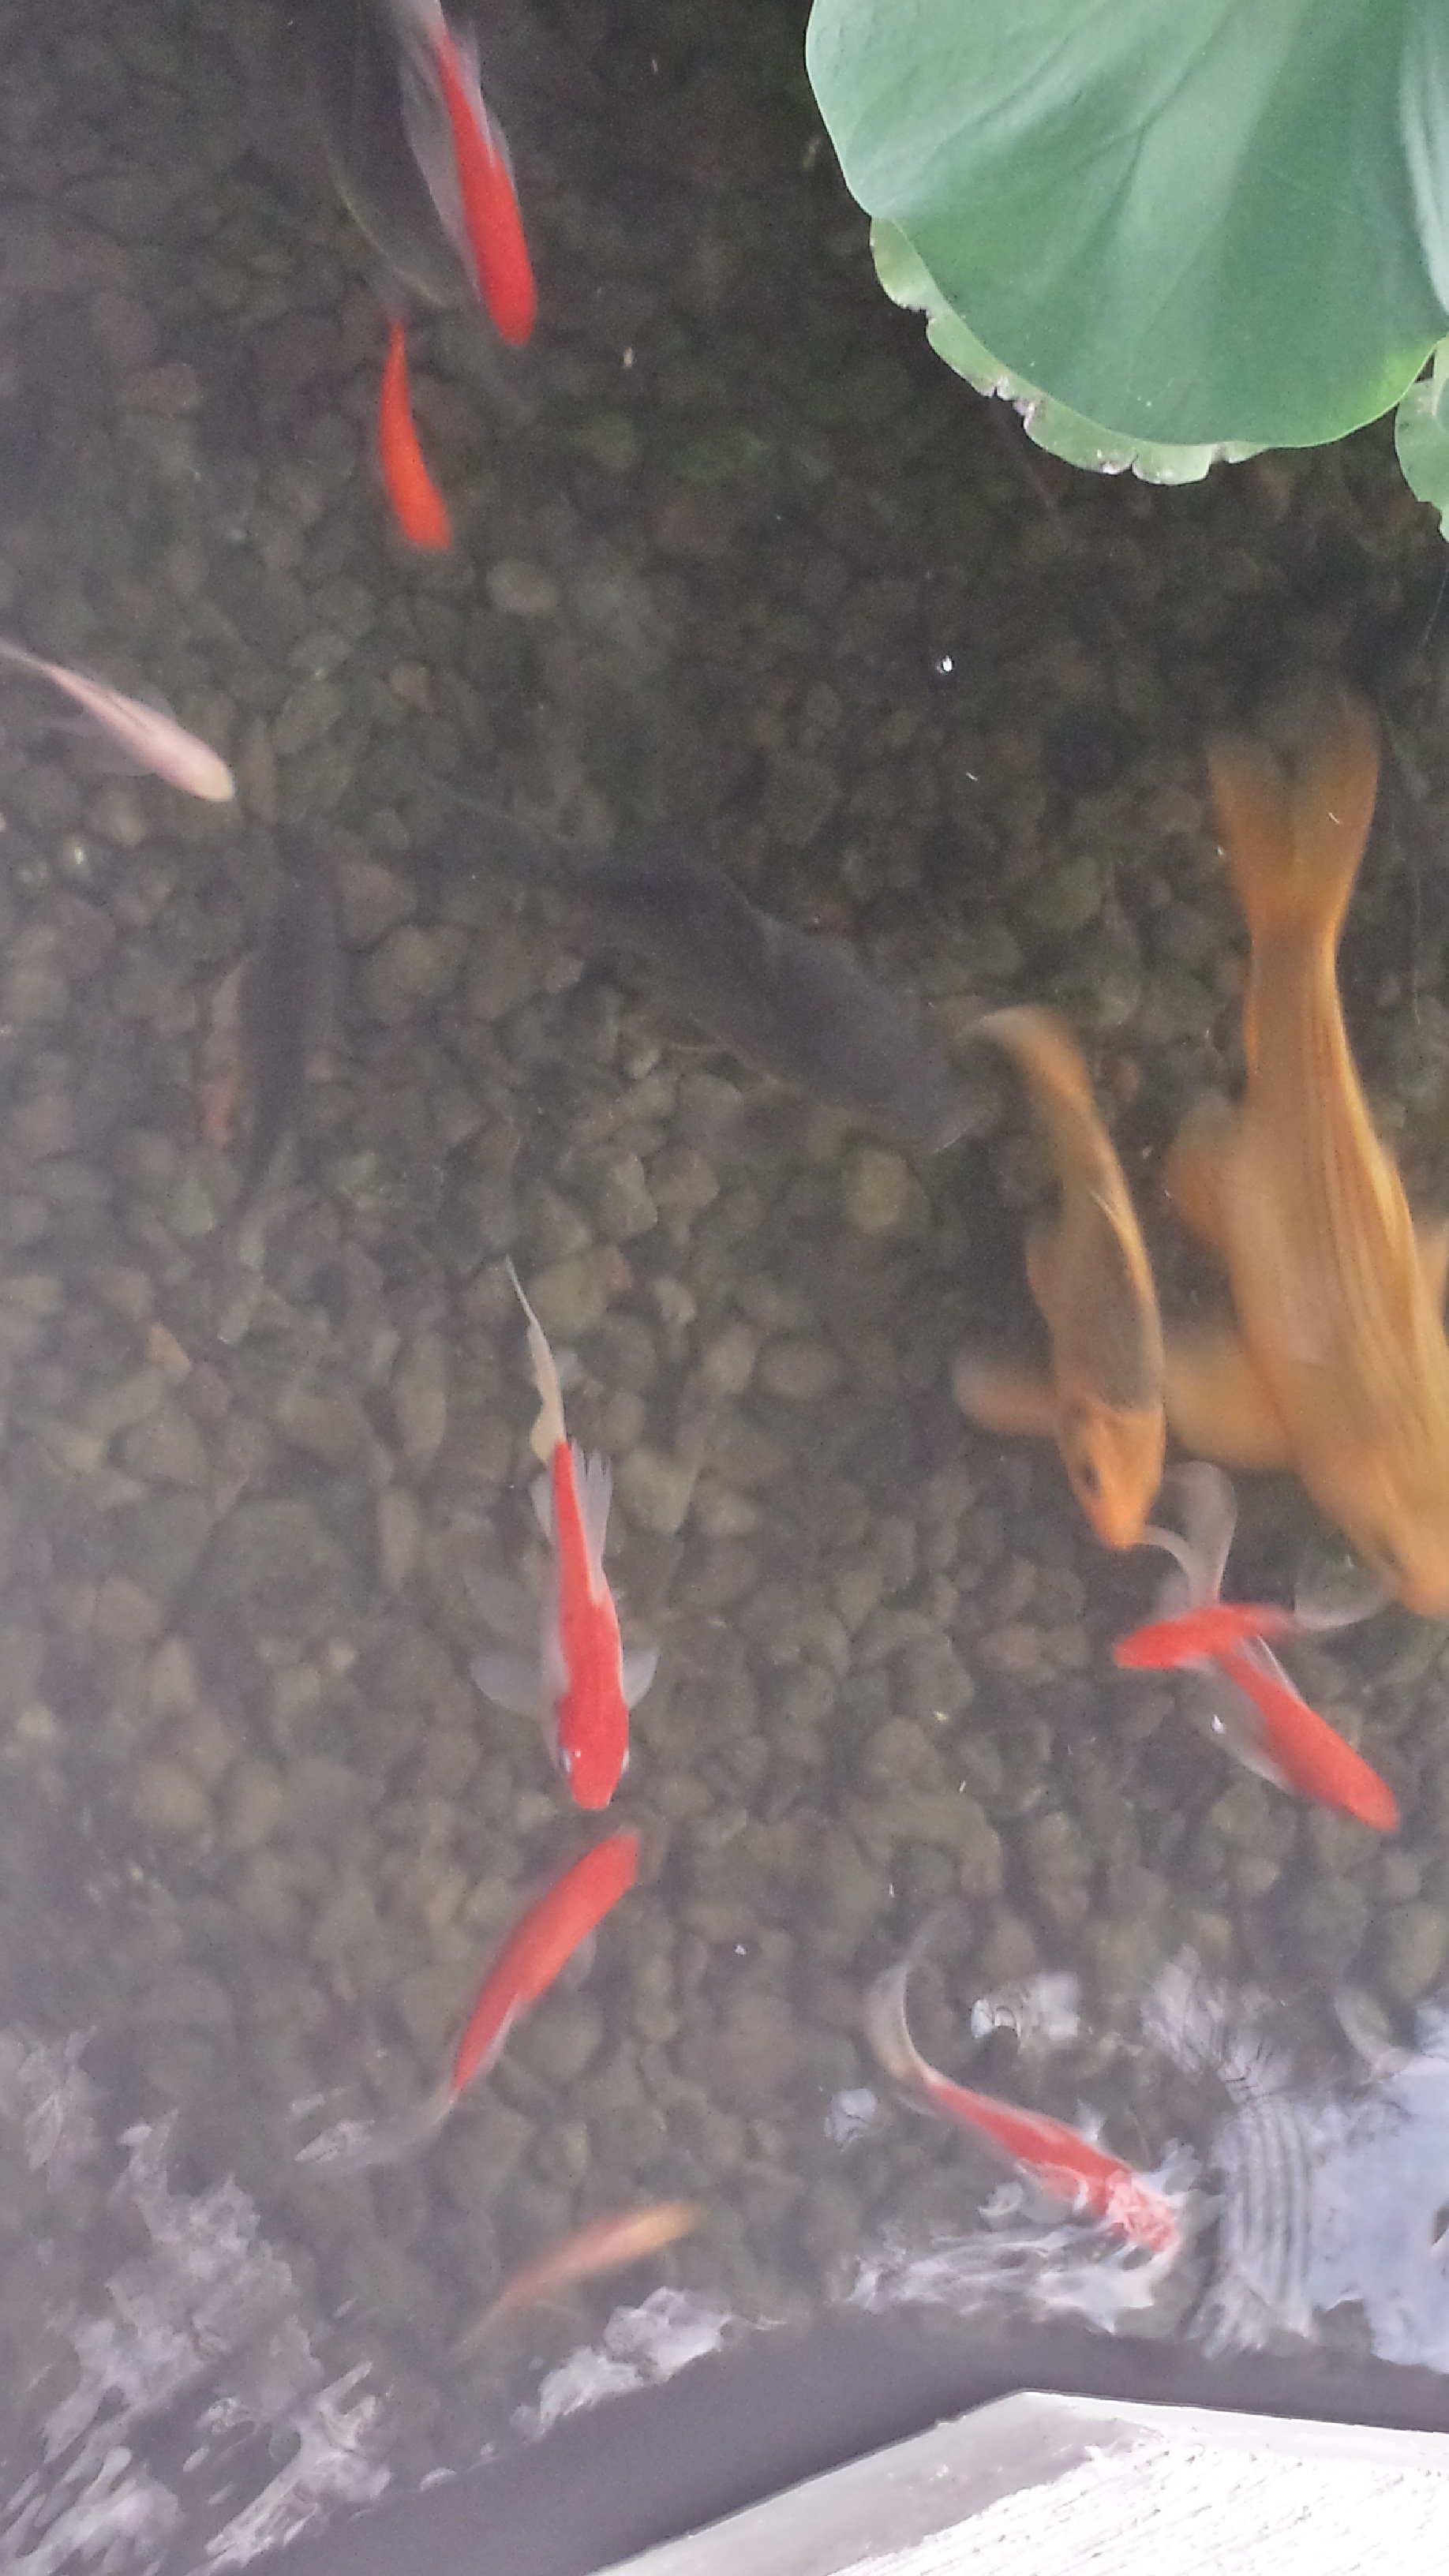
fish, koi, geological phenomenon